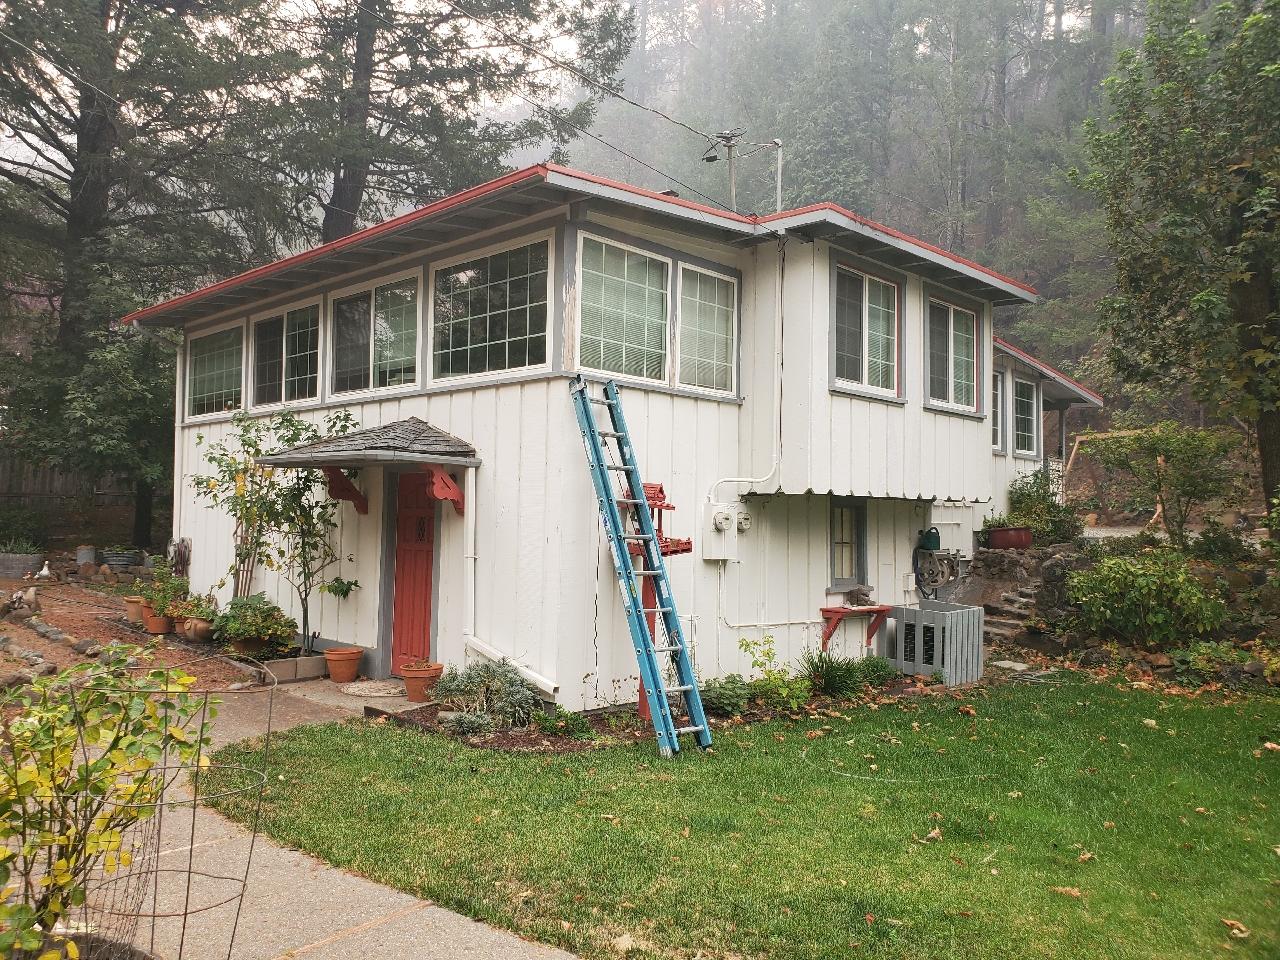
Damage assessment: no_damage